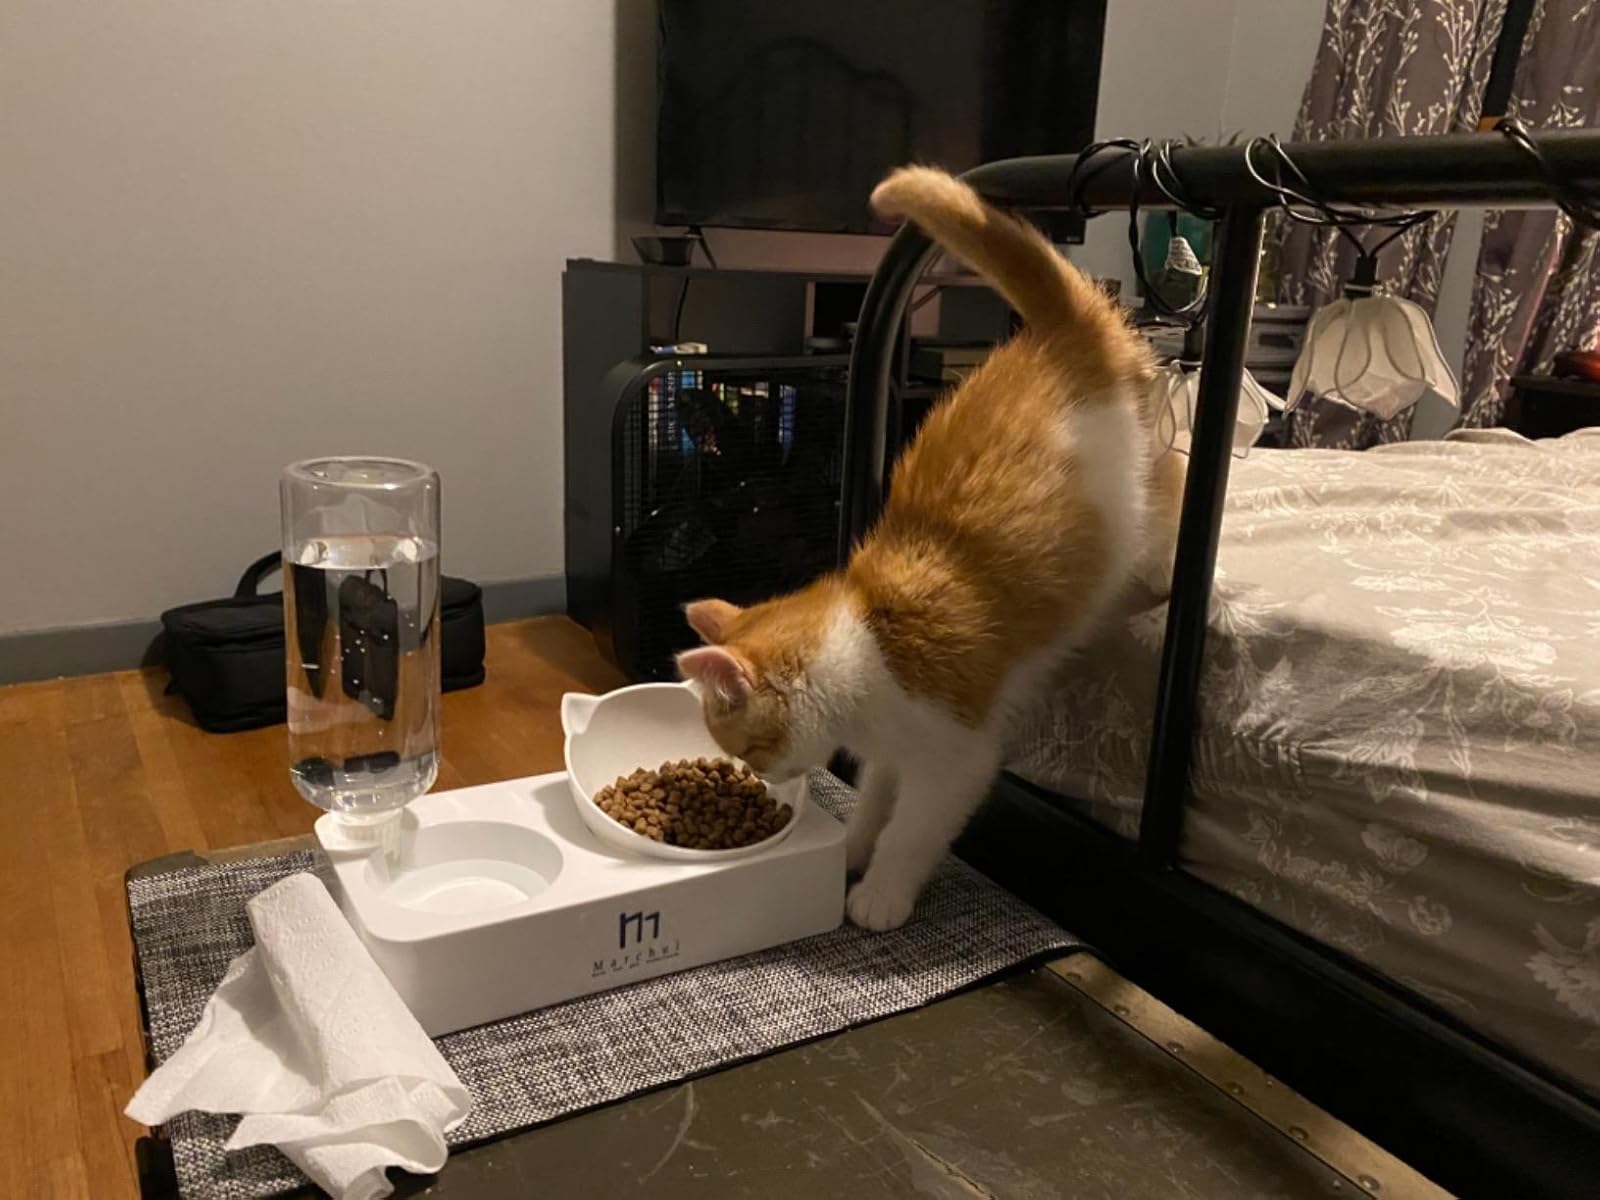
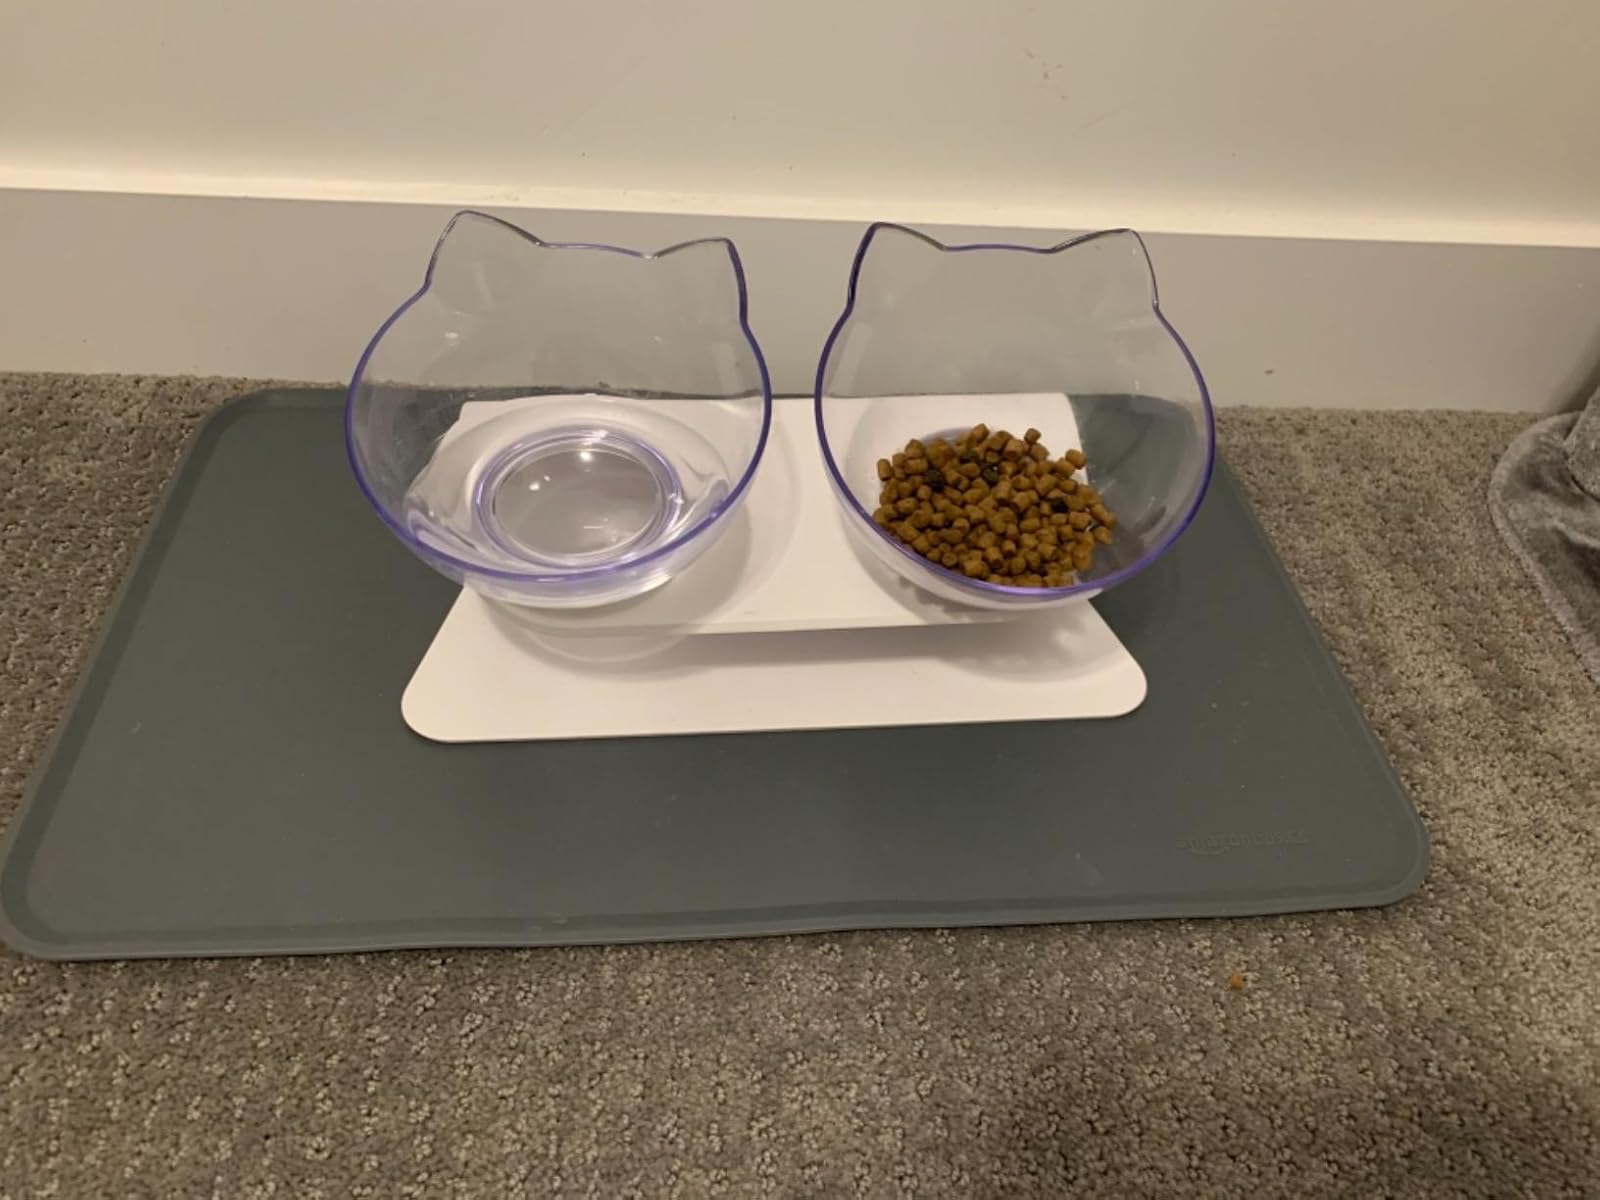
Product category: items_bowl
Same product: no